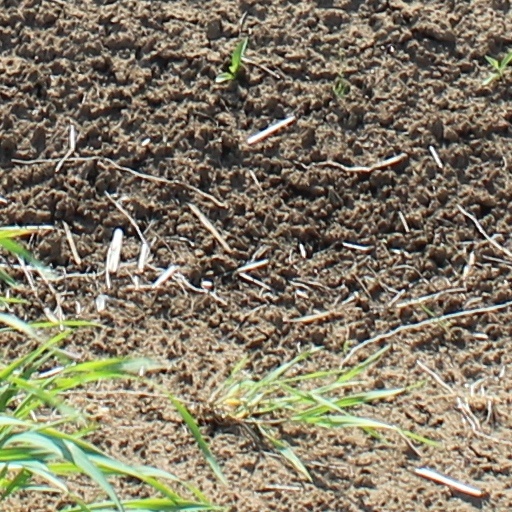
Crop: wheat